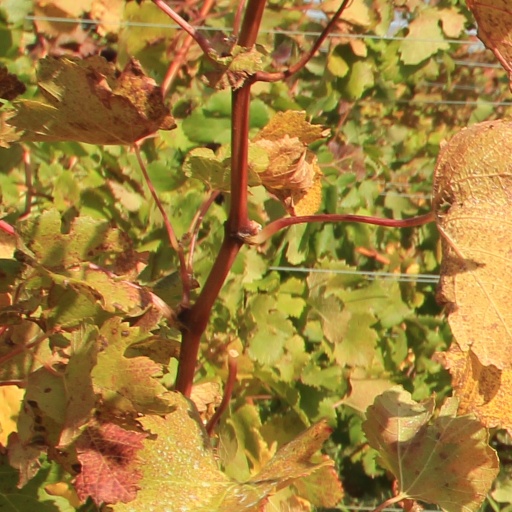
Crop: grape